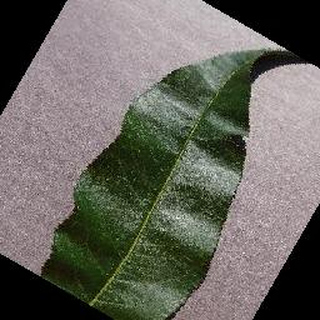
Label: healthy_peach